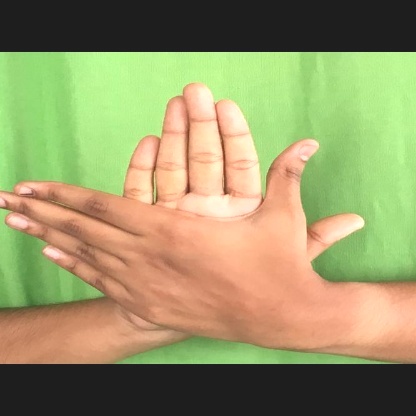
Mudra: Chakra